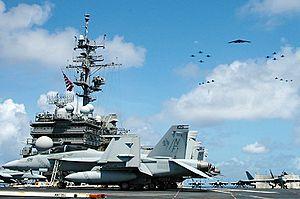
Les États-Unis est le pays possédant le plus grand nombre de porte-avions en service avec onze unités.